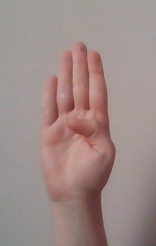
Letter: kaaf